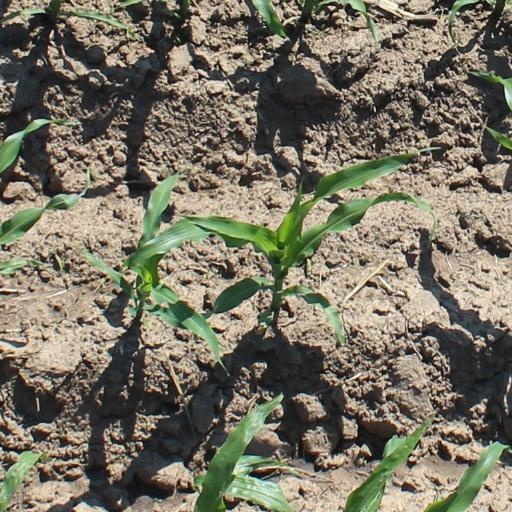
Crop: maize; corn